Anthony West (motorcyclist)

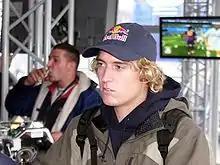
West in 2005

Anthony Keith West, (born 17 July 1981 in Maryborough, Queensland), is an Australian motorcycle road racer. He most recently raced in the 2019 Brazilian Superbike Championship for the Kawasaki Racing Team.